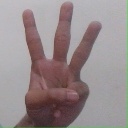
अक्षर: व